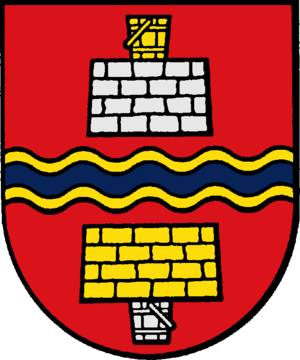
Golmbach
Coat of arms of Golmbach
Golmbach er en kommune i Landkreis Holzminden i den tyske delstat Niedersachsen, med knap 1.000 indbyggere, og en del af amtet Bevern.